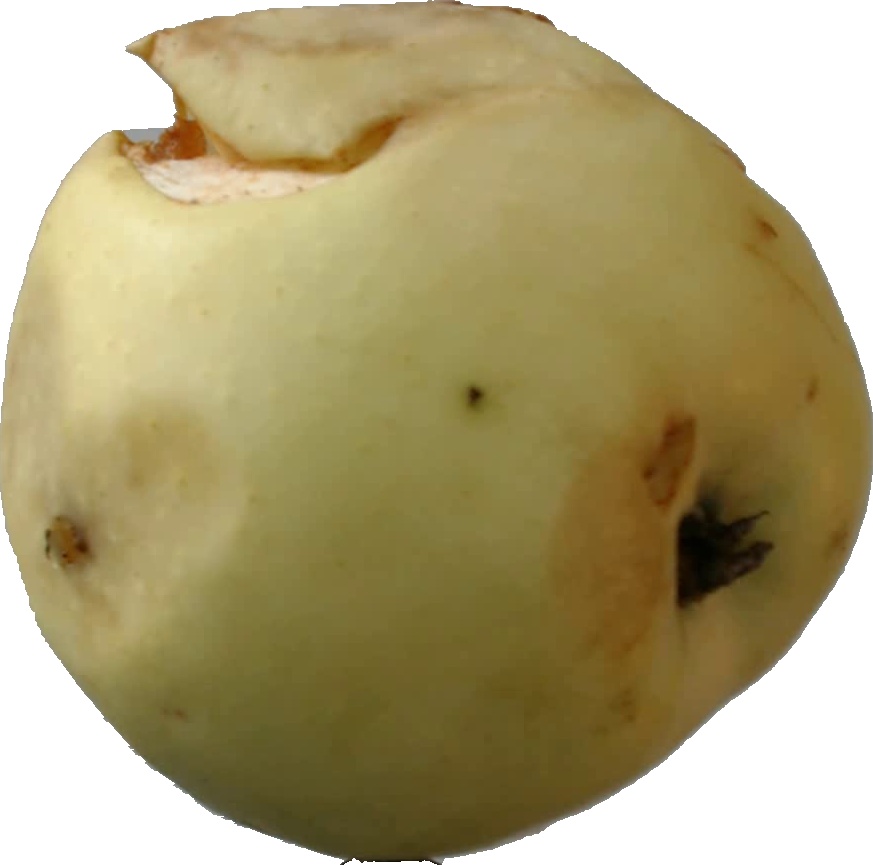
Label: apple_hit_1